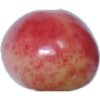
Label: cherry_rainier